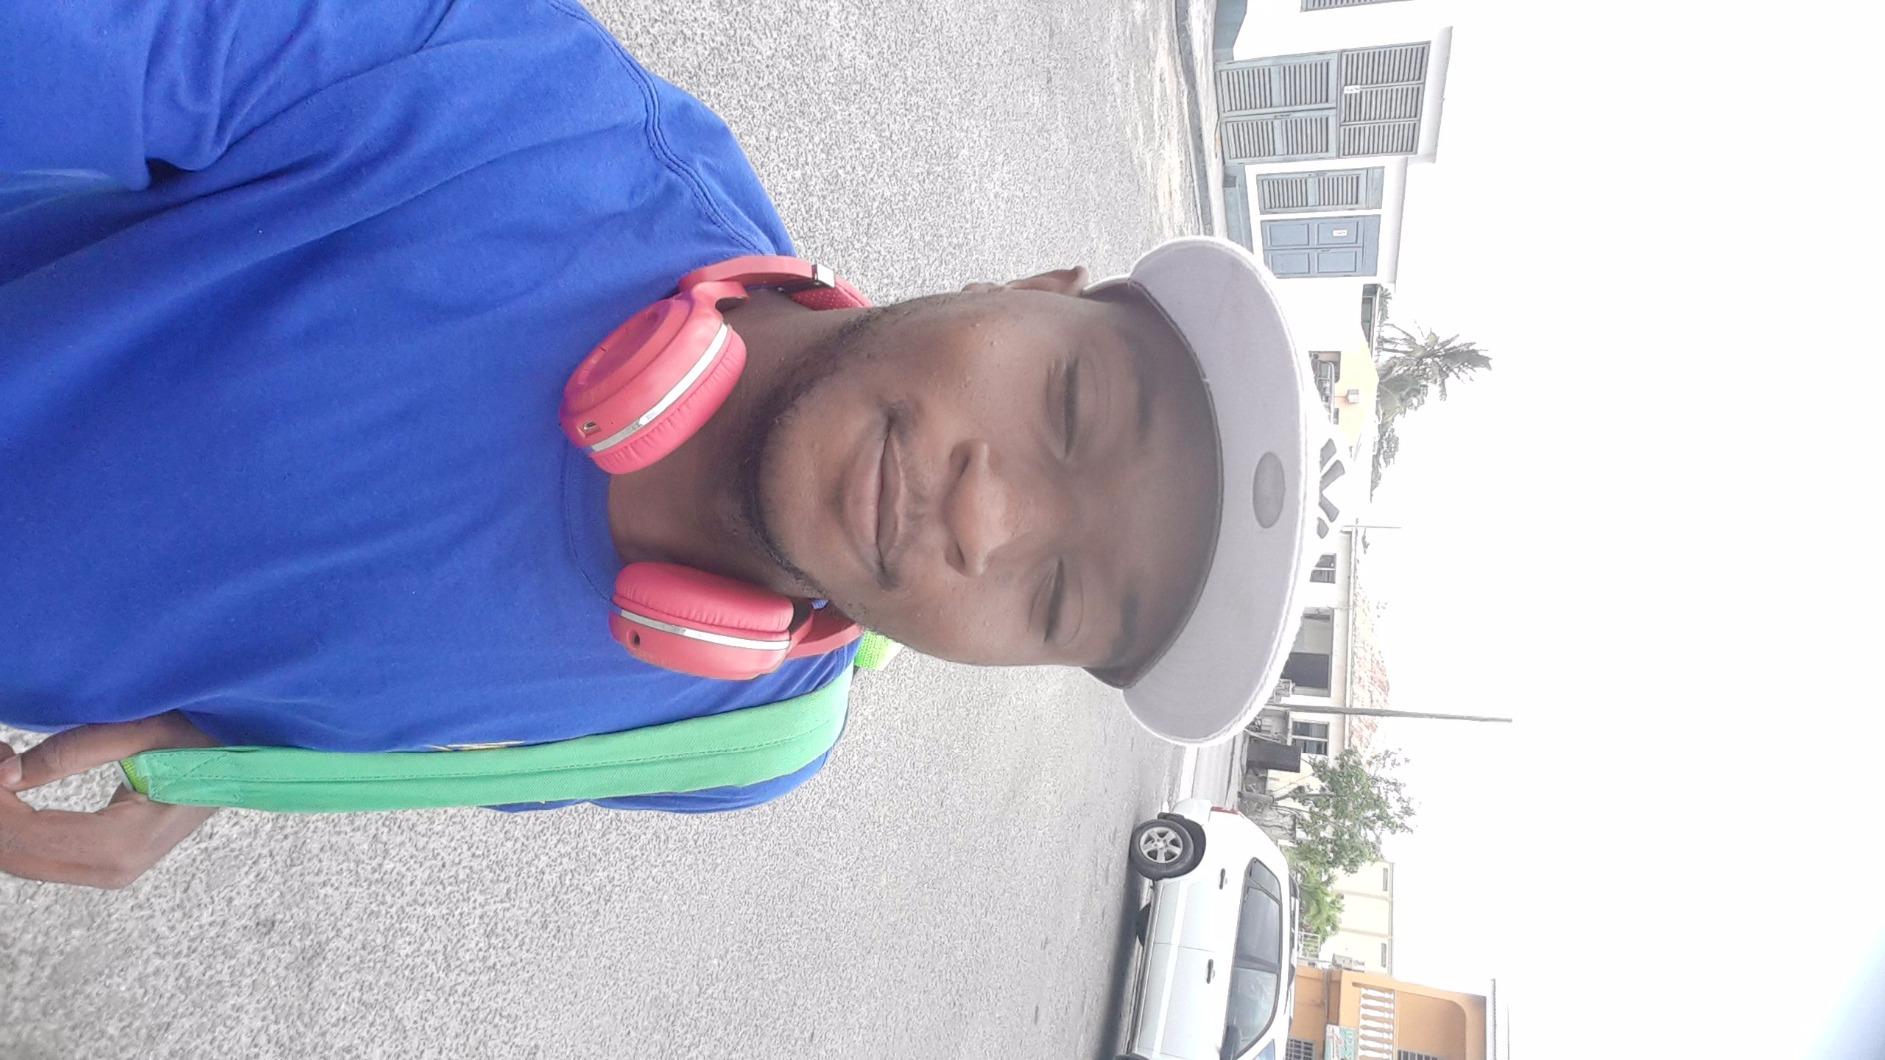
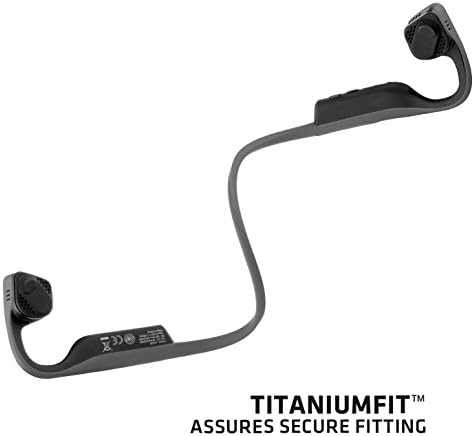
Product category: headphones
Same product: no